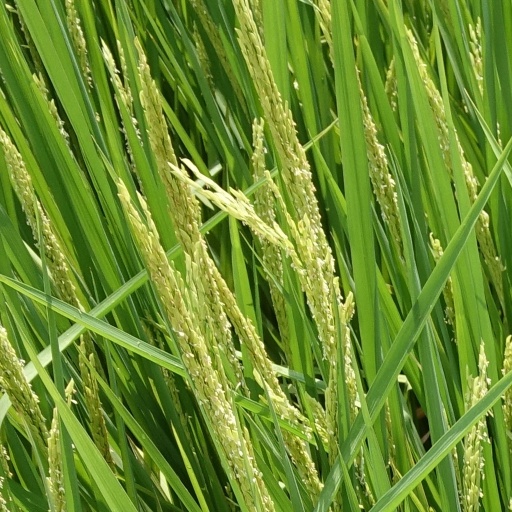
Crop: rice